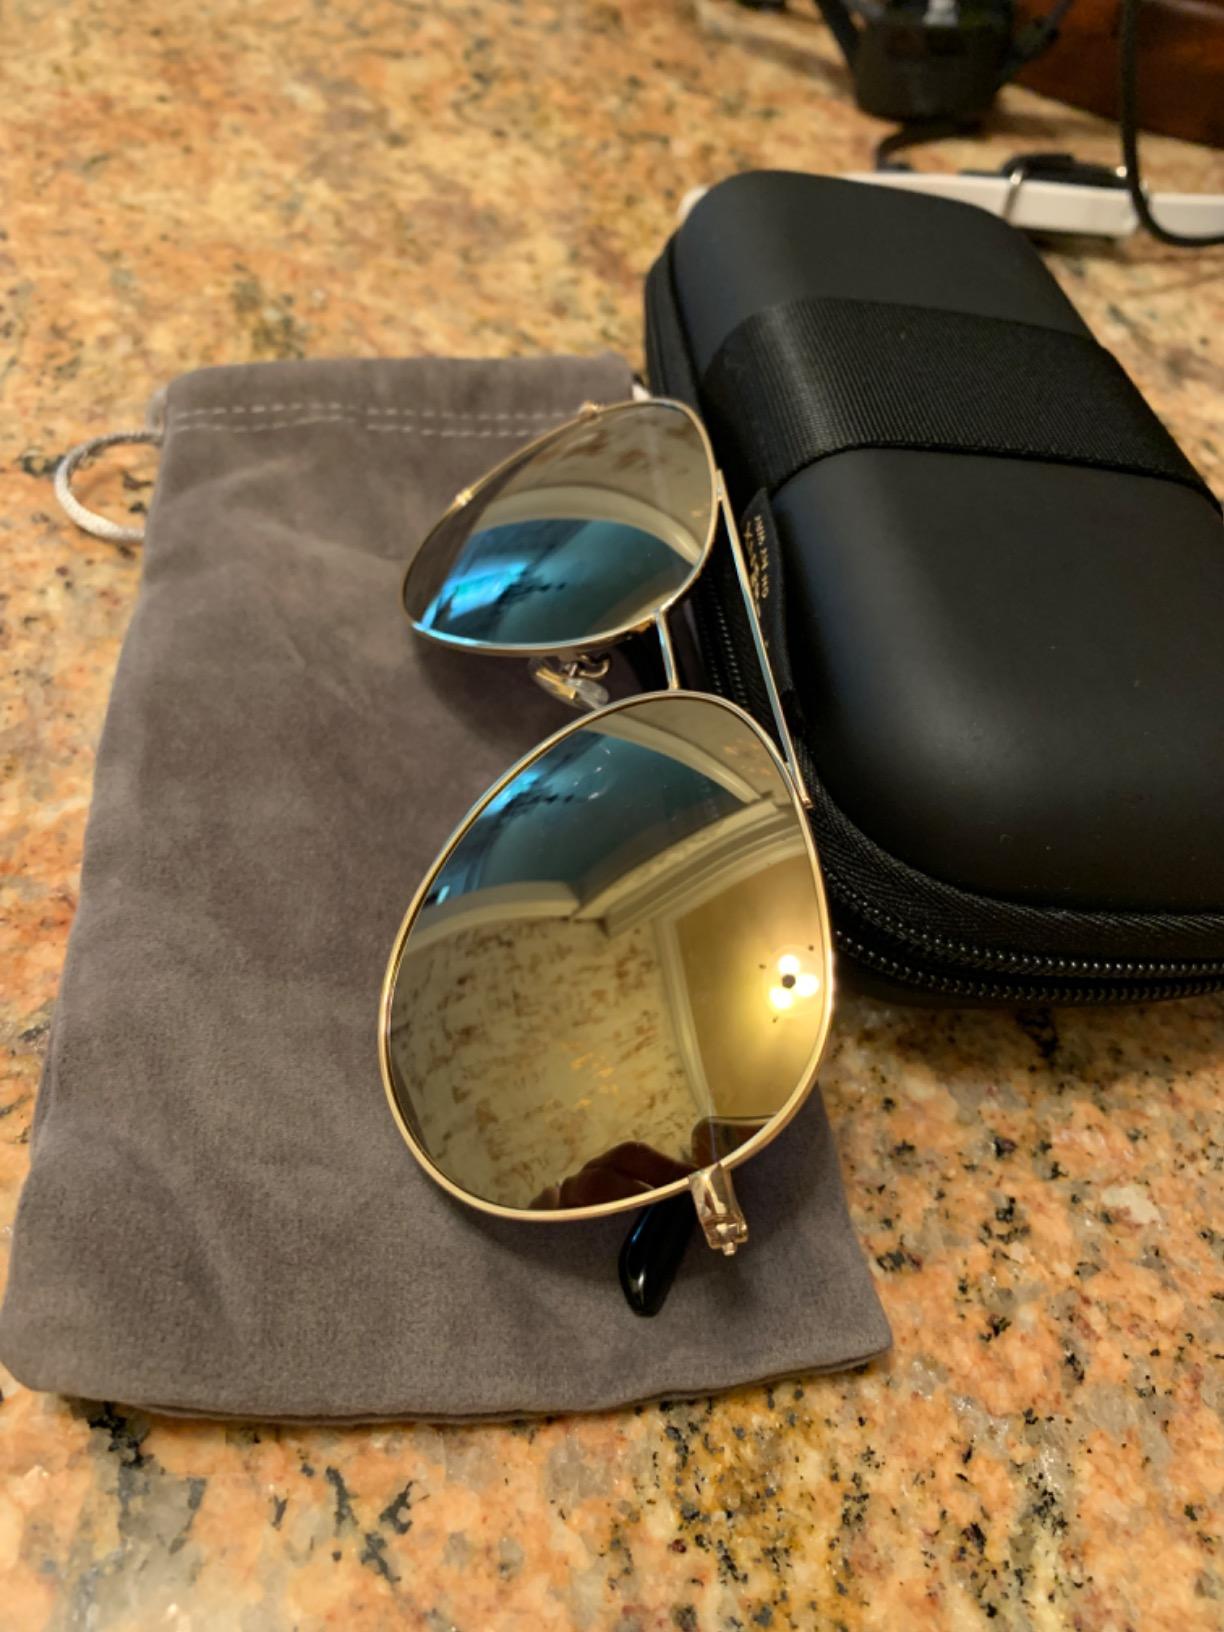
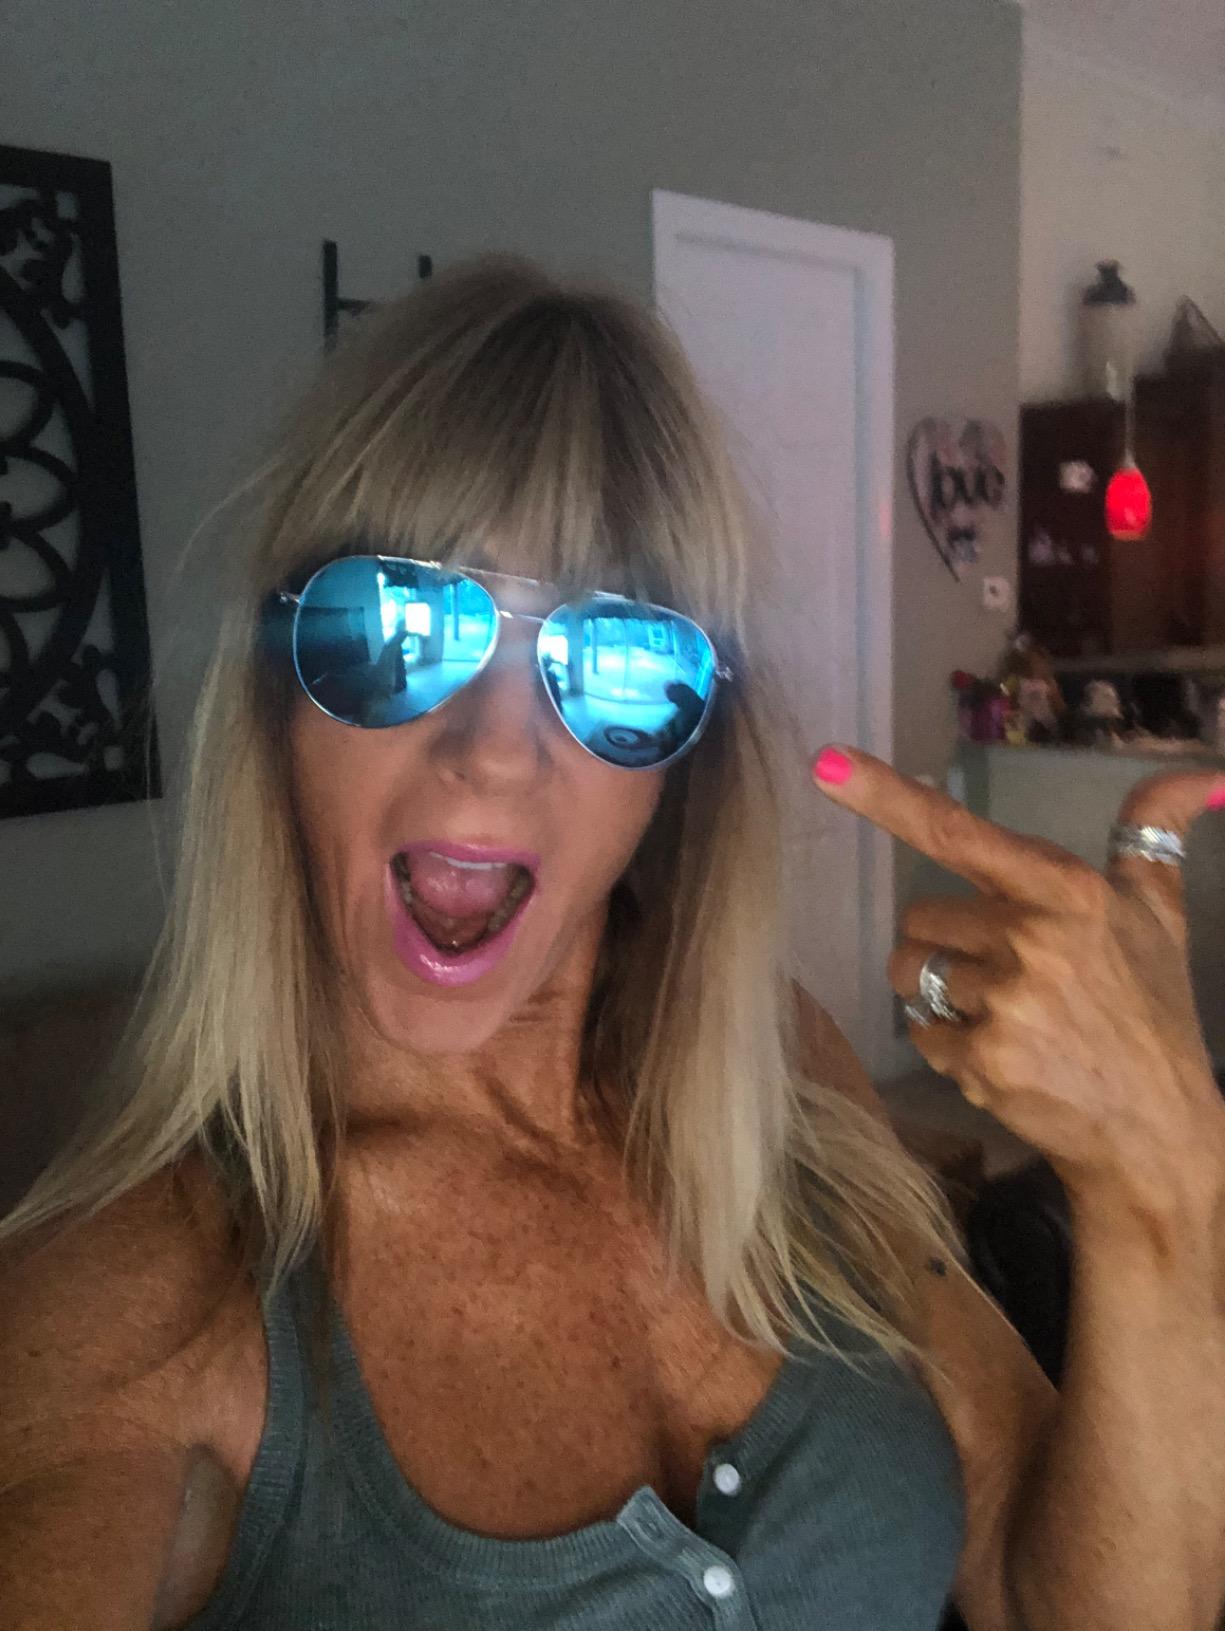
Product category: accessories_sunglasses
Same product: no